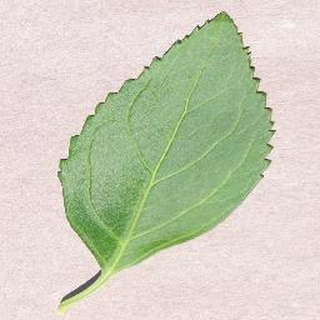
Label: healthy_cherry